Elmer H. Geran

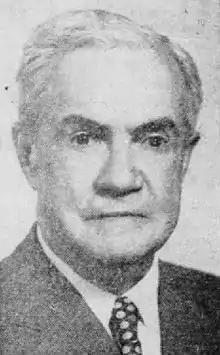
"Asbury Park Press", November 3, 1949

Elmer Hendrickson Geran (October 24, 1875 – January 12, 1954) was an American Democratic Party politician who represented from 1923 to 1925.